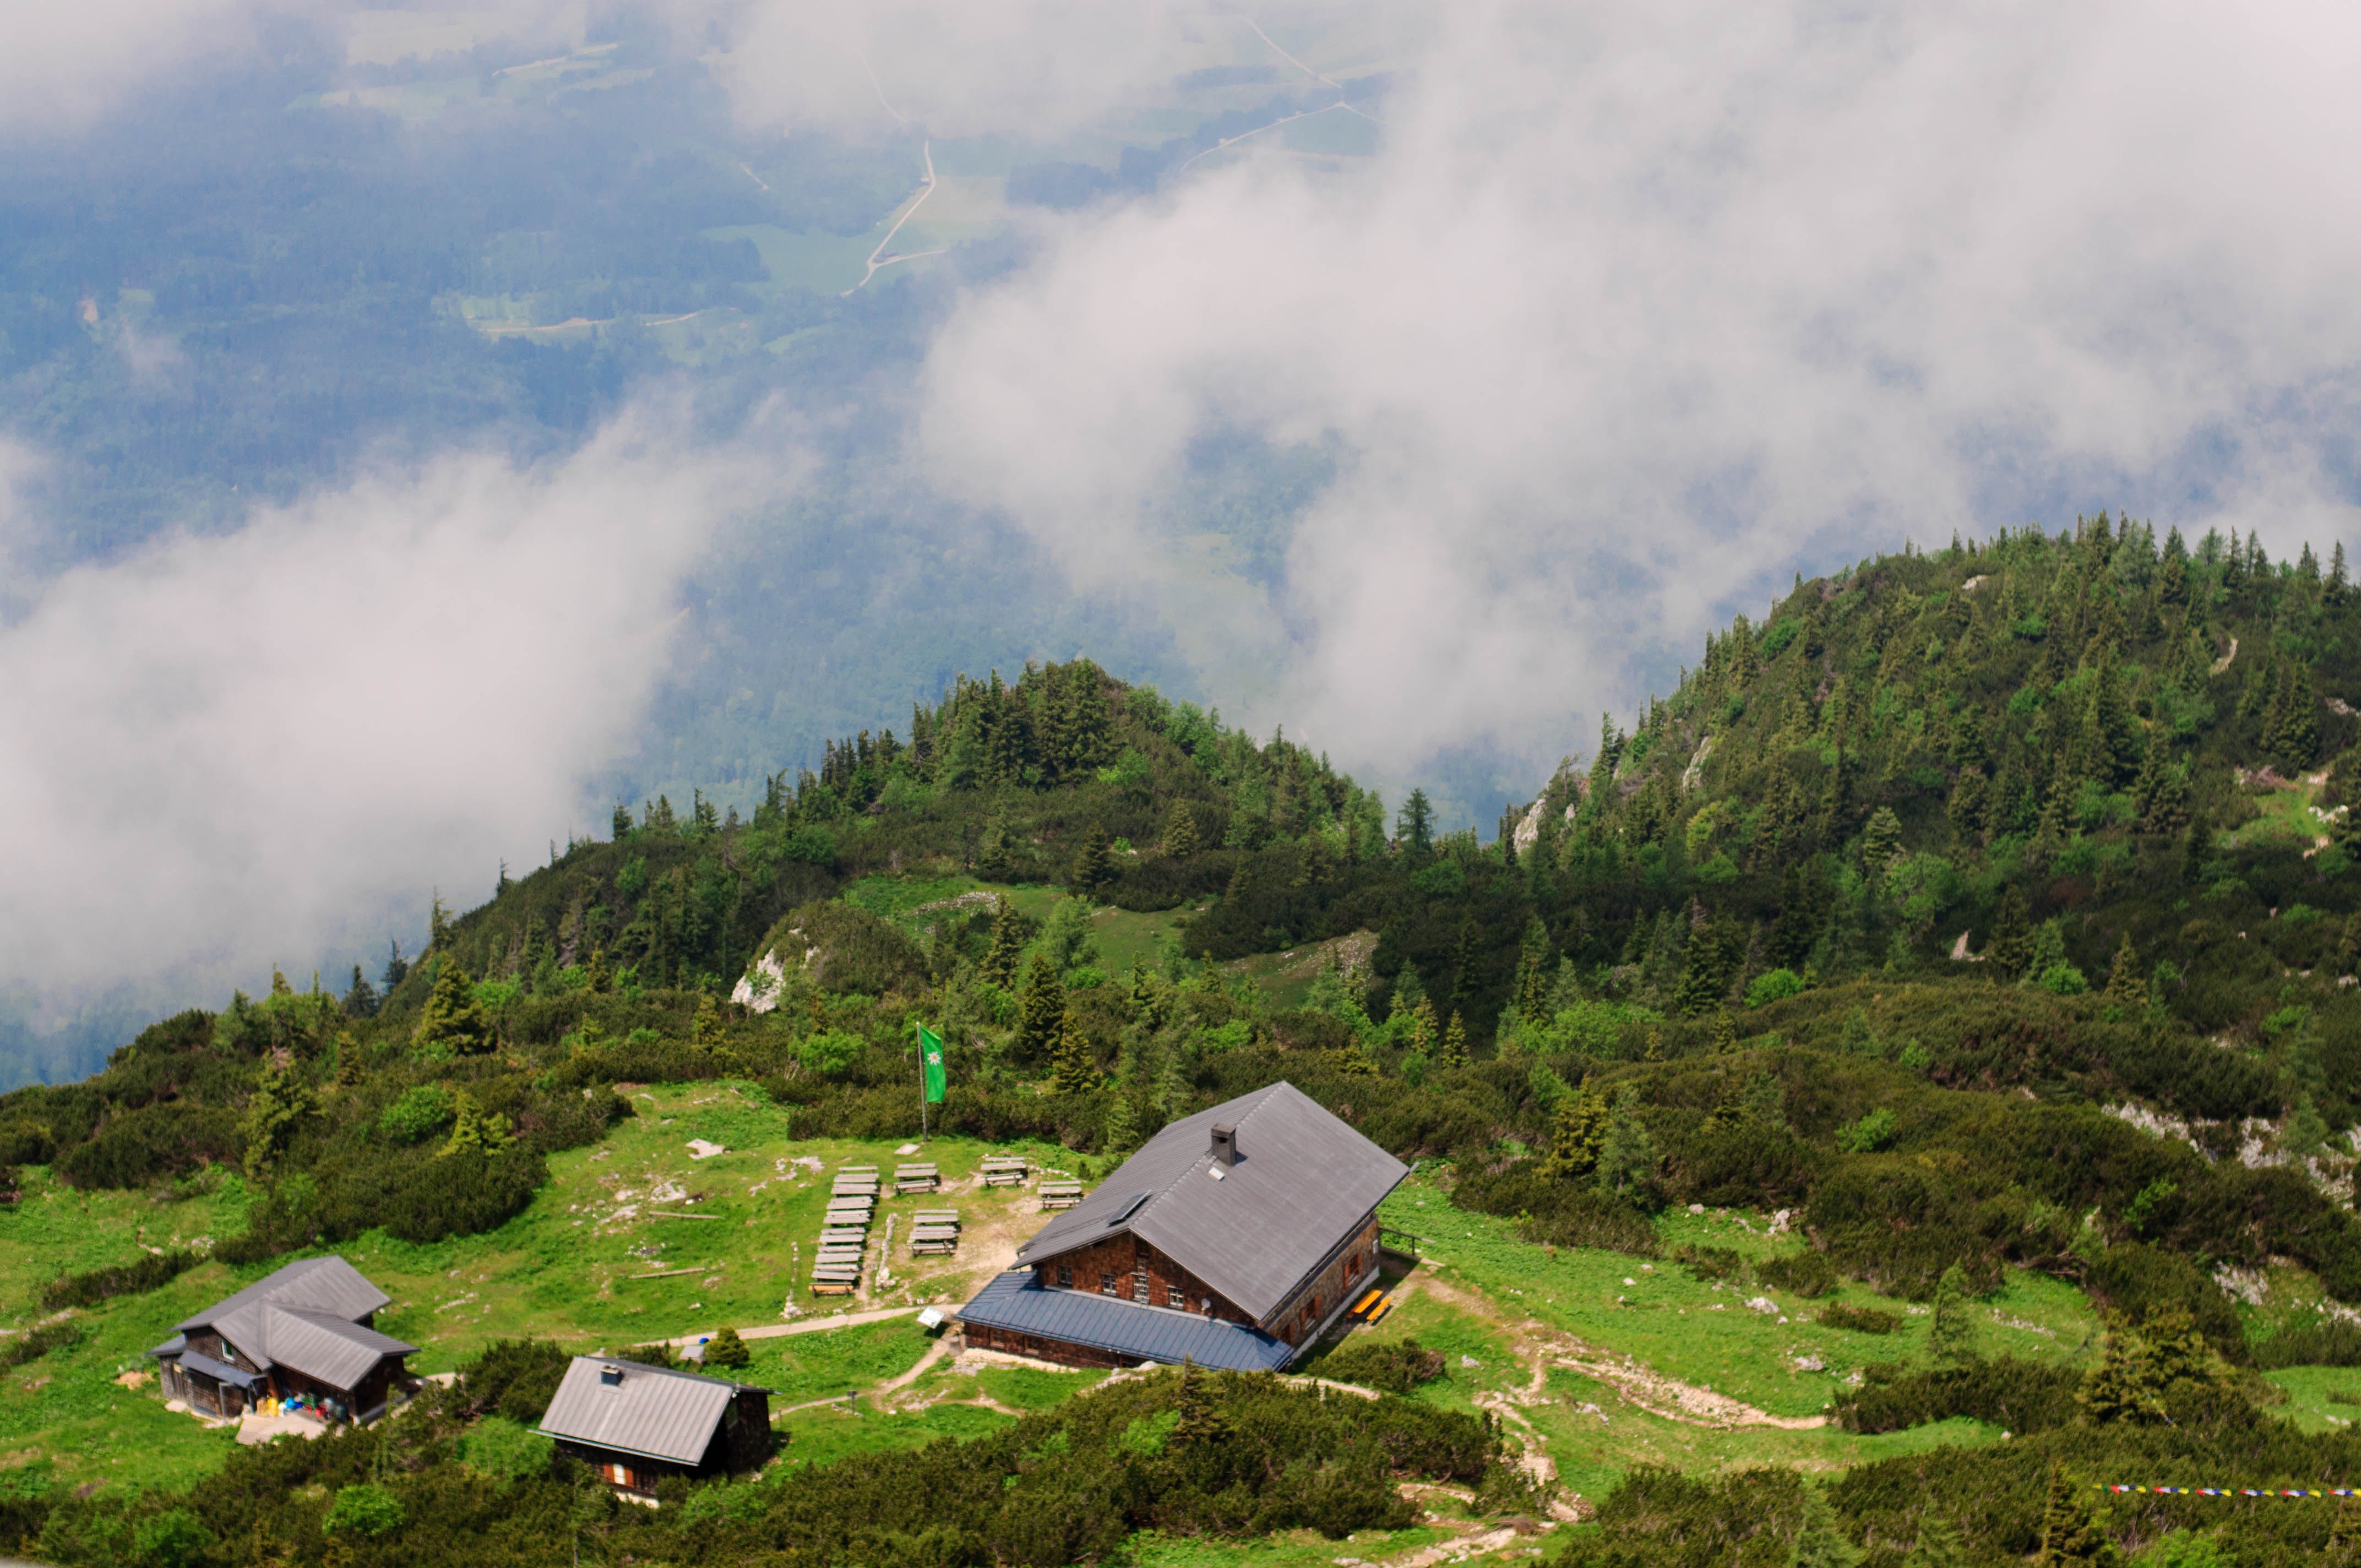
landscape, forest, wilderness, mountain, cloud, meadow, hill, valley, mountain range, terrain, ridge, alps, plateau, habitat, ecosystem, rural area, aerial photography, geographical feature, mountainous landforms